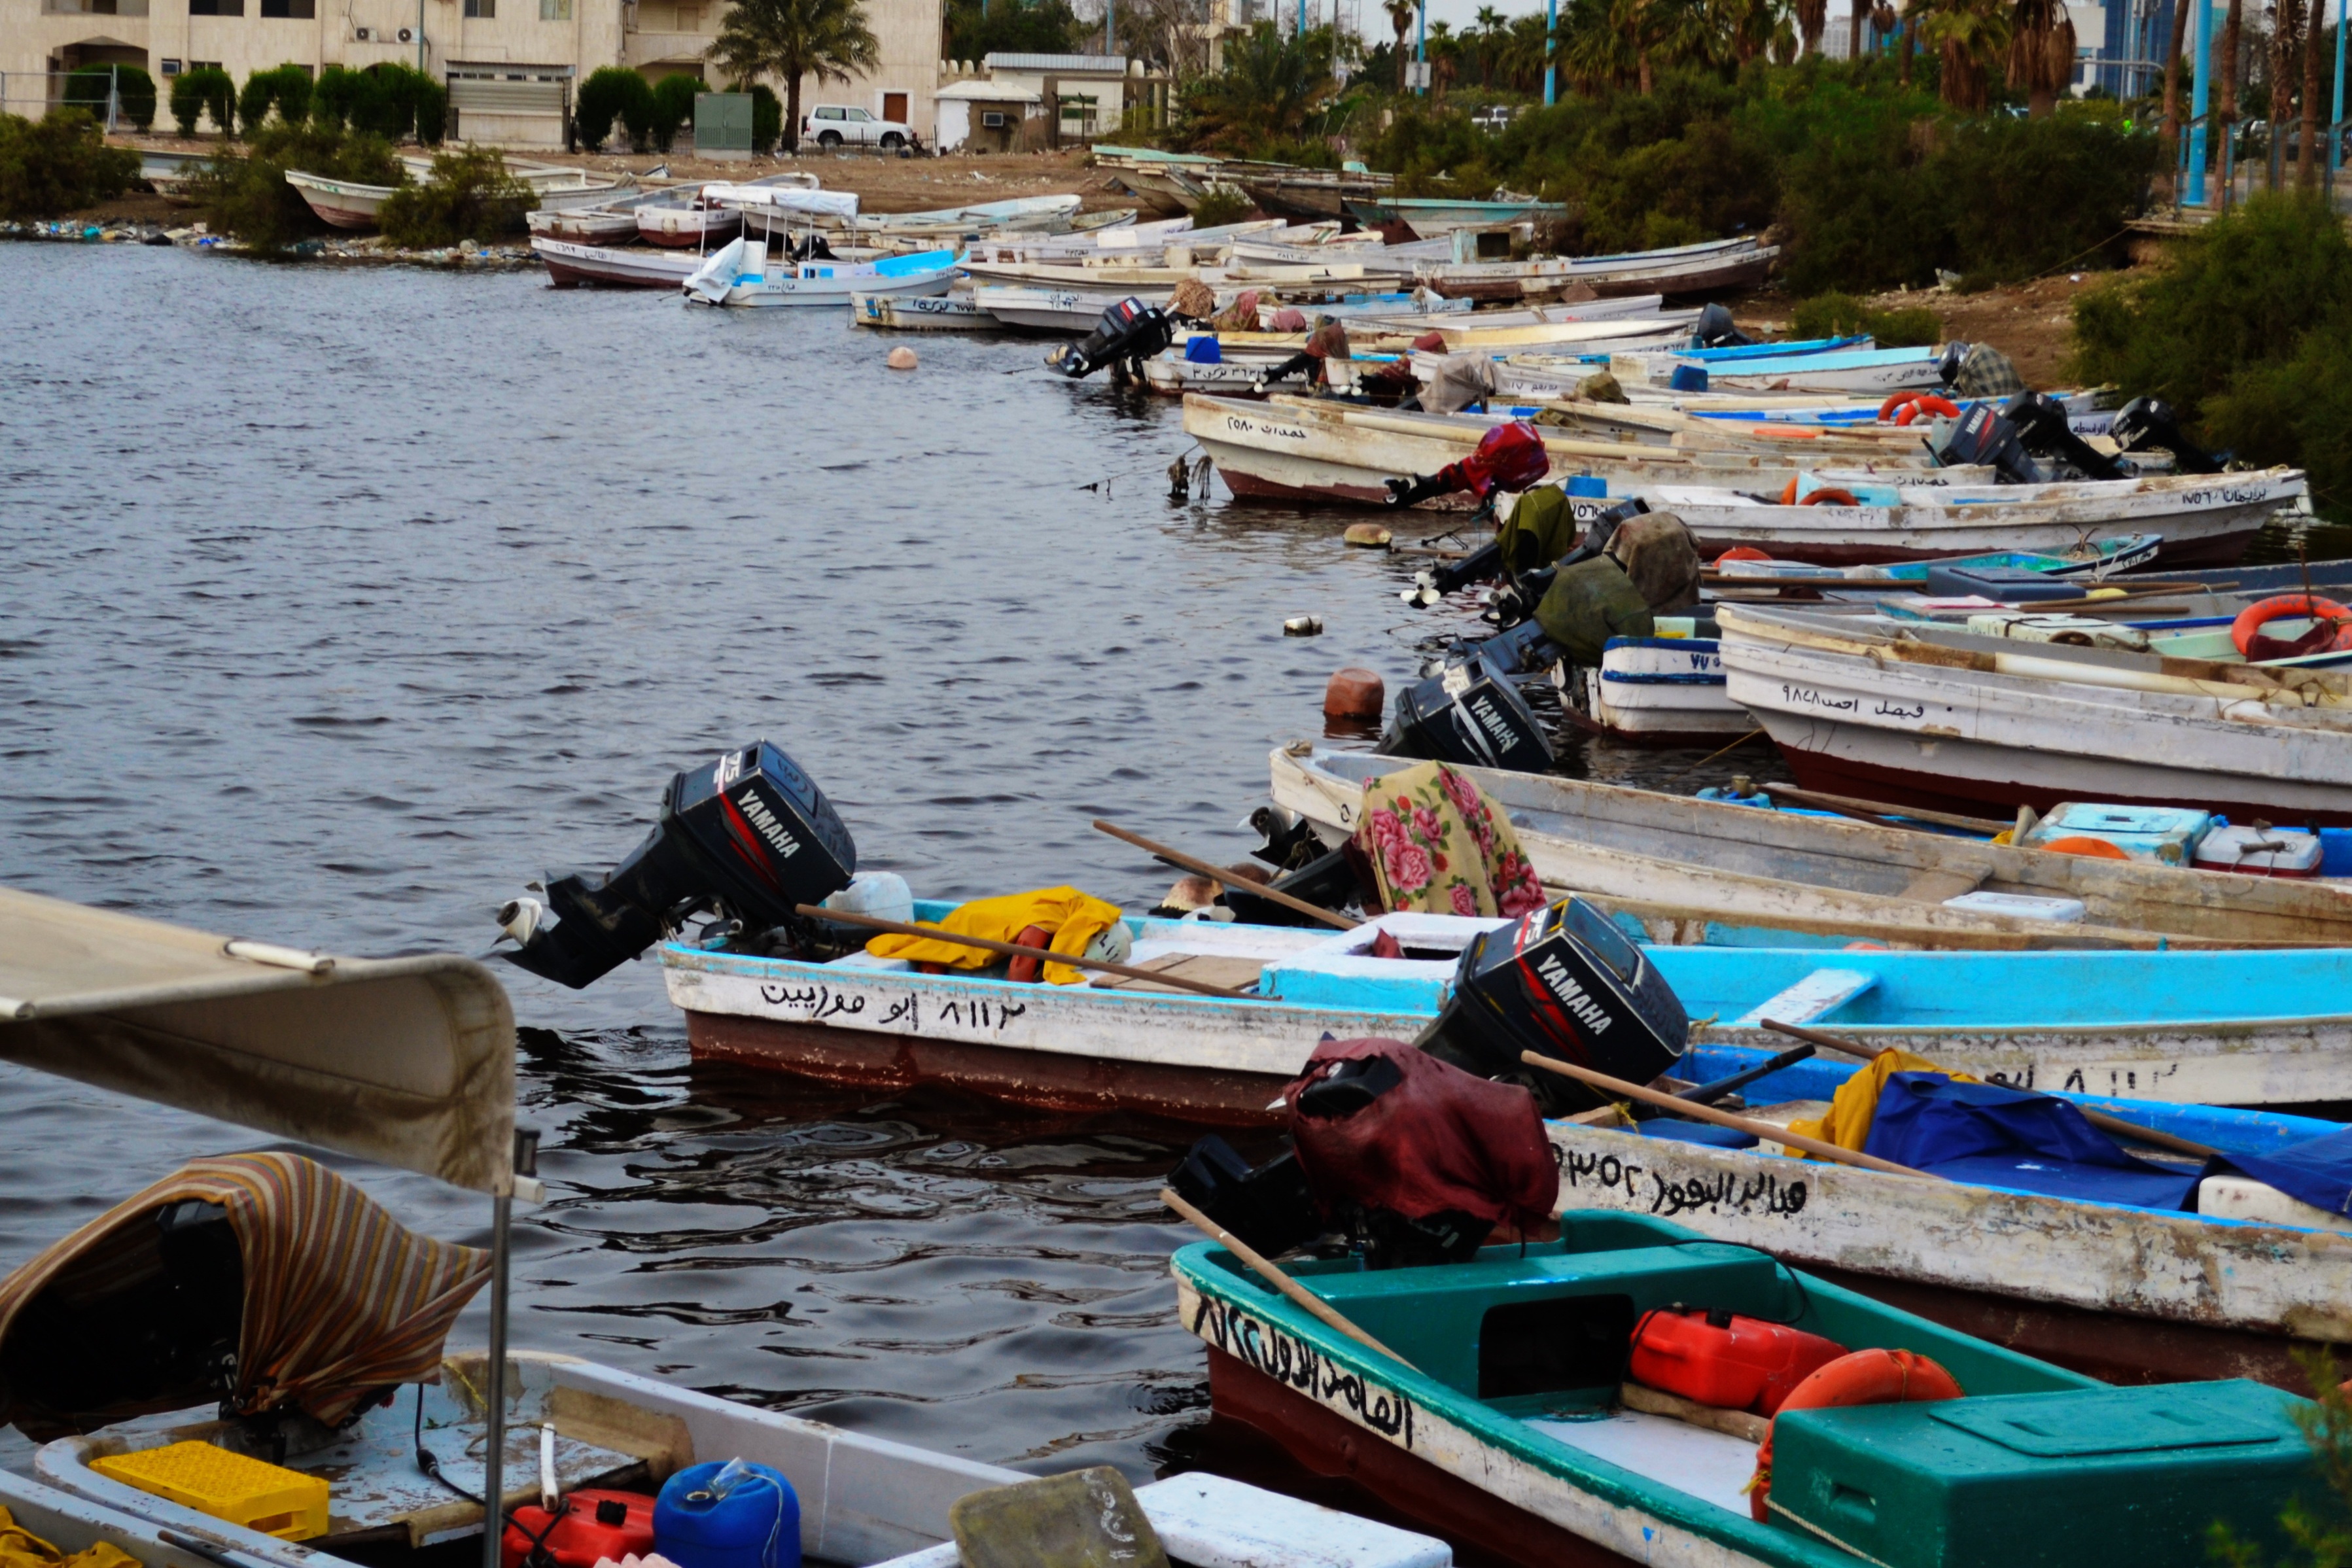
sea, dock, boat, old, vehicle, port, boating, boats, rowing, jeddah, watercraft rowing